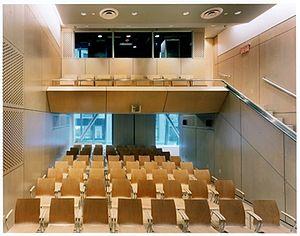
vue amphitheatre
Le Forum culturel autrichien de New York est une institution culturelle créée en 1942 afin de maintenir une présence culturelle autrichienne à New York.